Nestor Gréhant

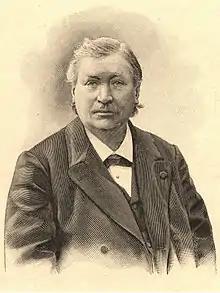
Nestor Gréhant

Nestor Louis François Gréhant (2 April 1838 in Laon – 26 March 1910) was a French physiologist.